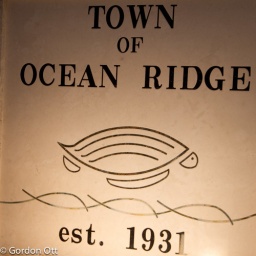
This sign welcomes you as you cross the bridge into our town in Florida